Procompsognathus

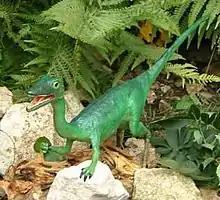
Outdated model

"Procompsognathus" appears in the novel "Jurassic Park" and its sequel "The Lost World" by Michael Crichton. Individuals of the species are sometimes referred to as "compys" by the characters. While the author invents a venomous bite for "Procompsognathus" with soporific effects, there is no evidence to support venom in "Procompsognathus".